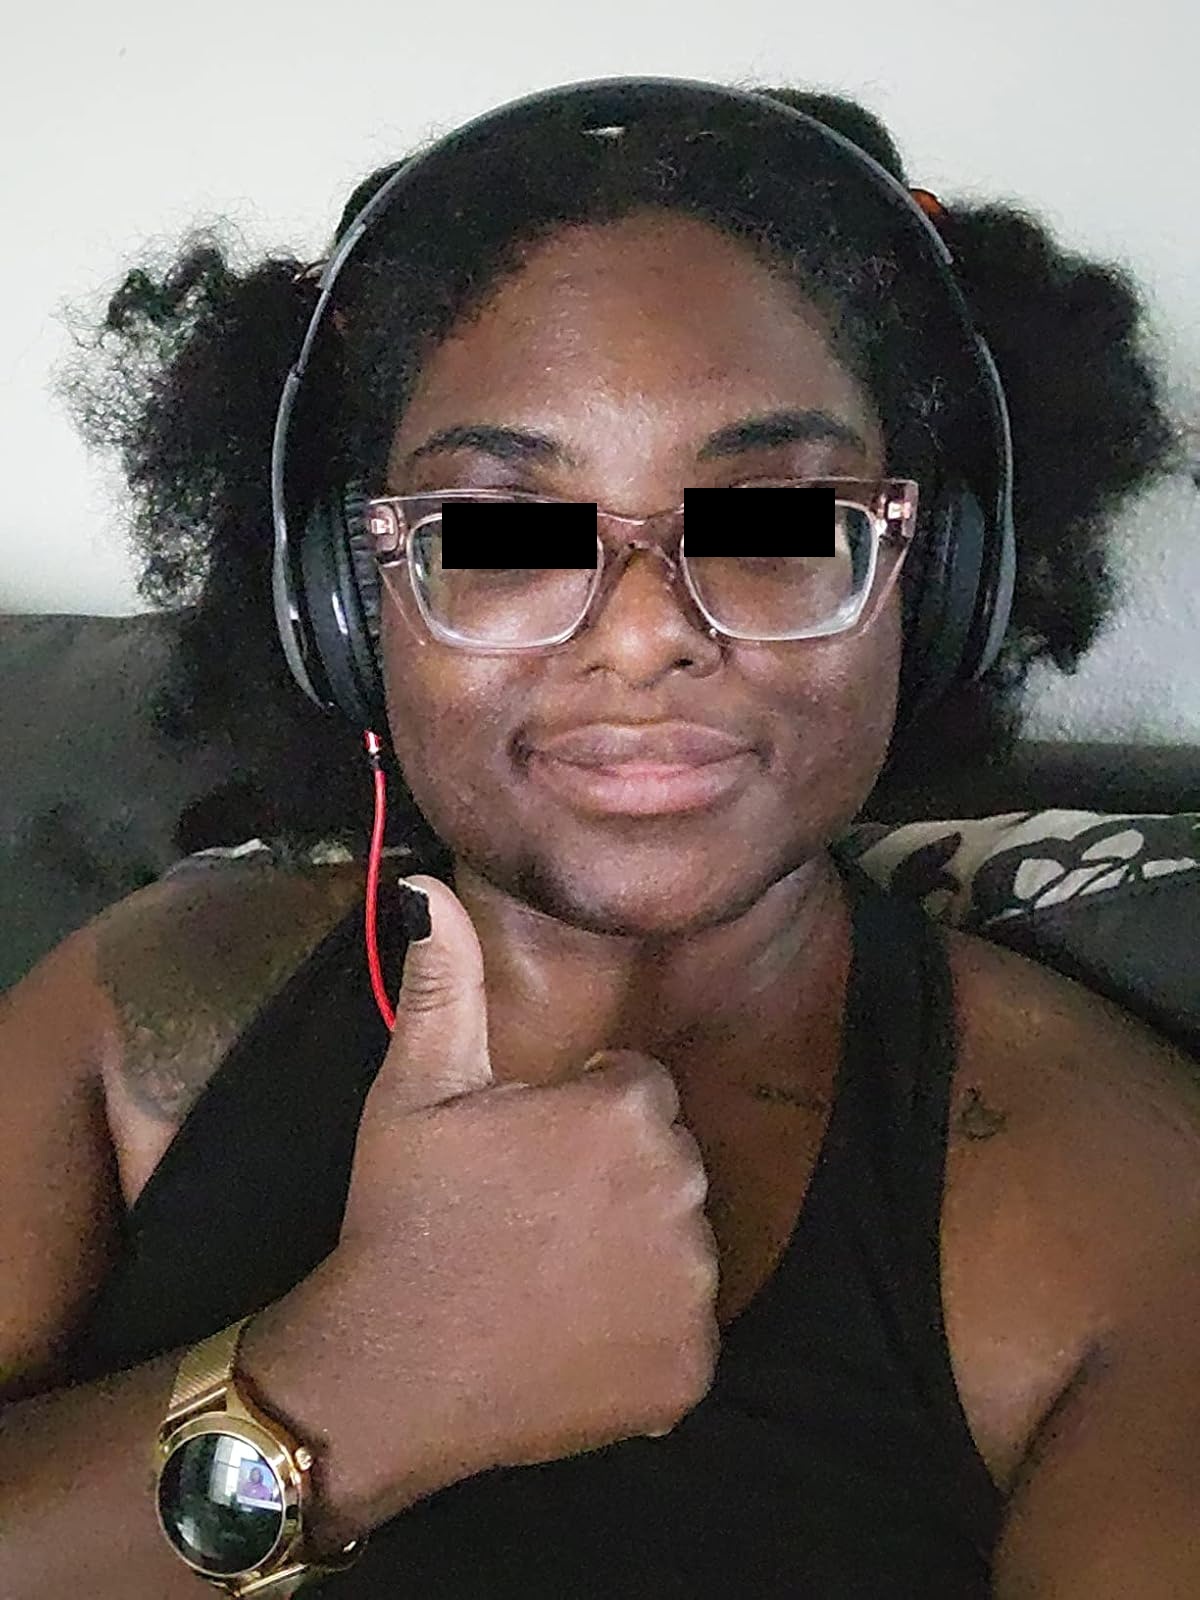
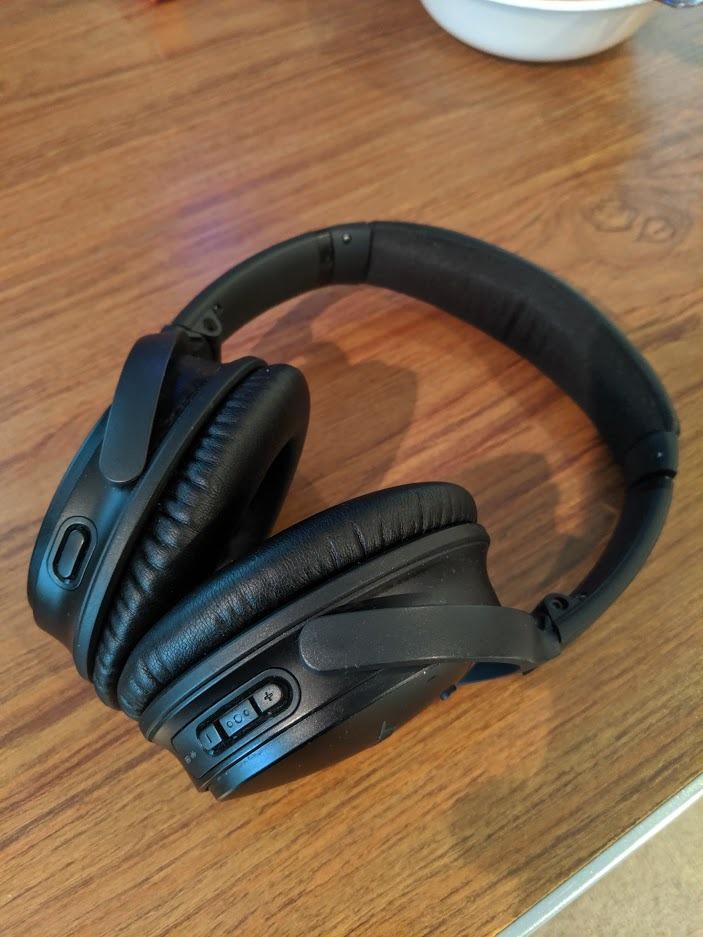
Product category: headphones
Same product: no